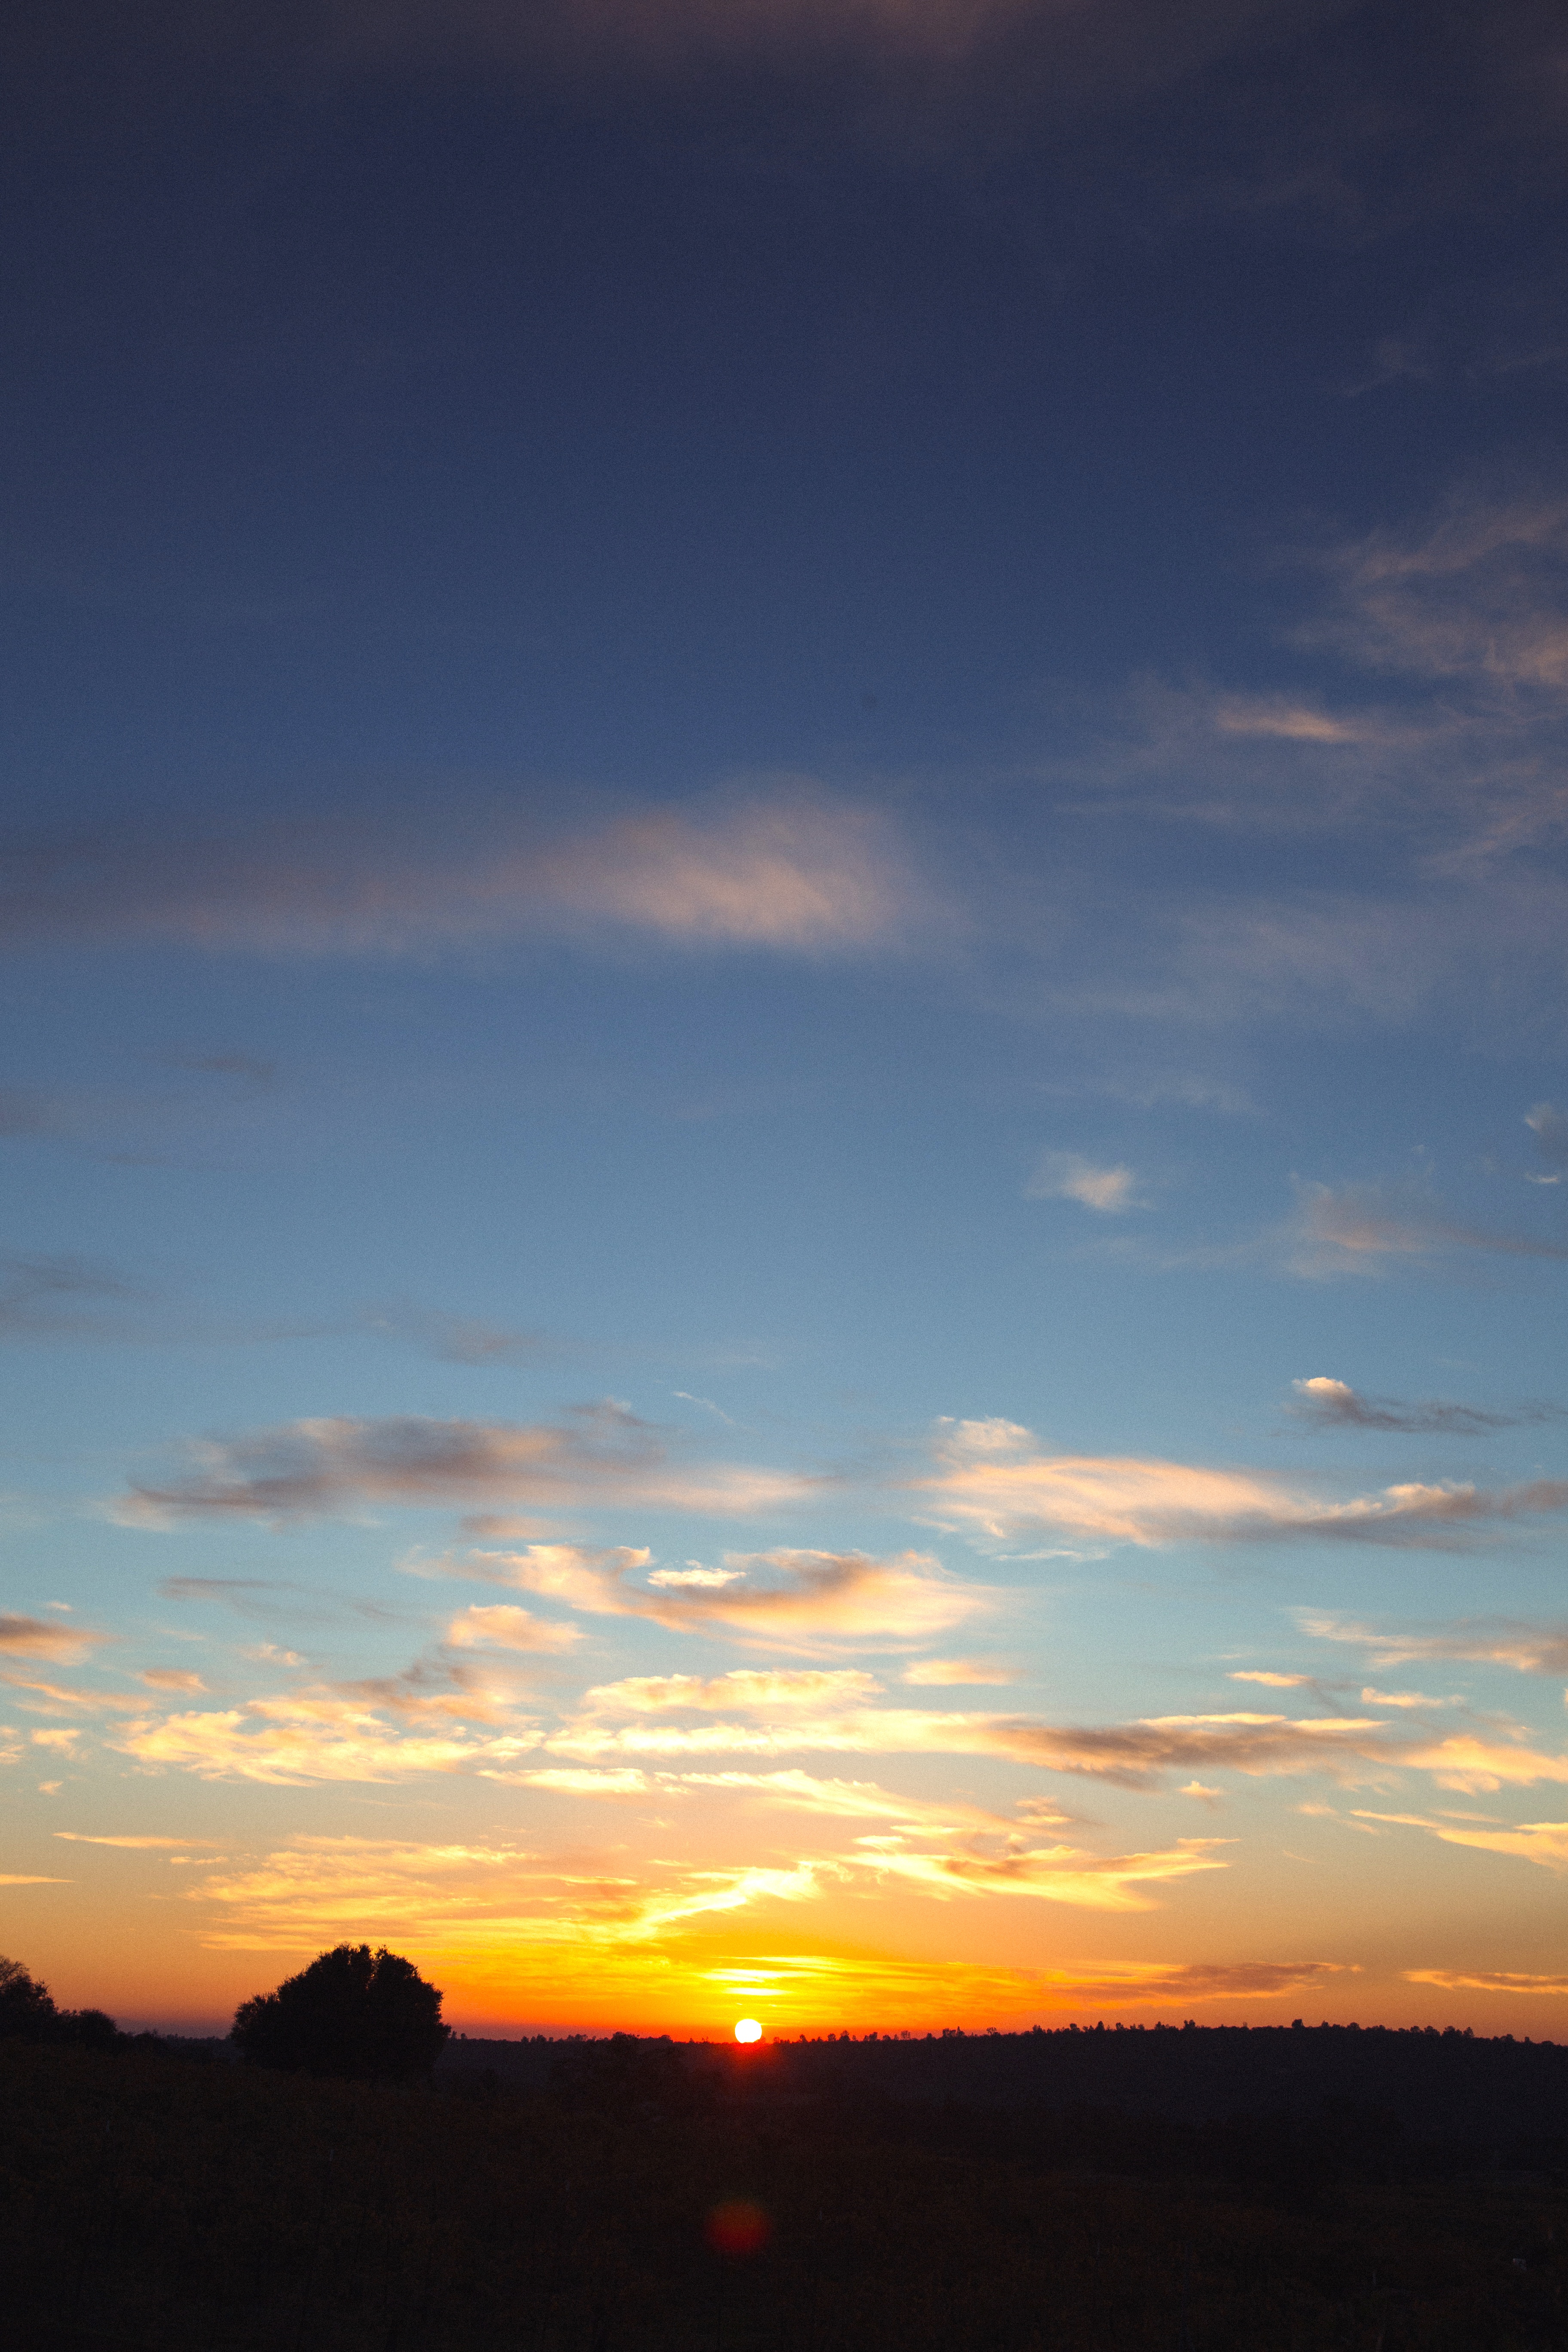
sea, horizon, cloud, sky, sun, sunrise, sunset, sunlight, morning, dawn, atmosphere, dusk, evening, afterglow, red sky at morning